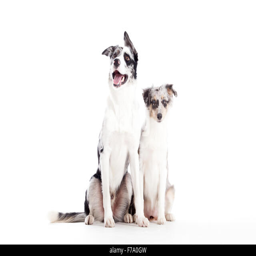
happy dog photographed in the studio on a white background